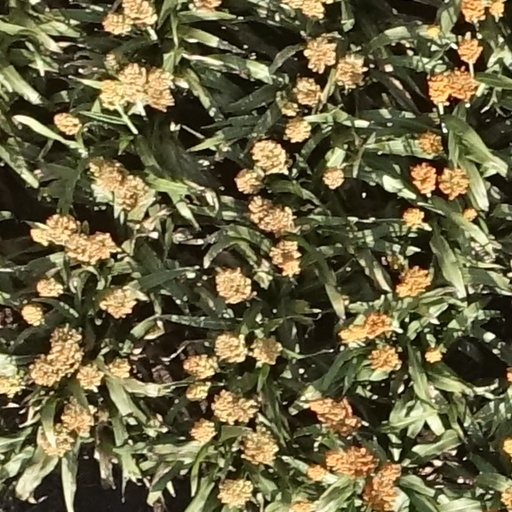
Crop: sorghum